Borsh

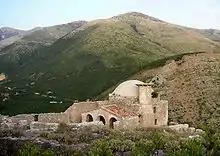
Ruined mosque of Hajji Bendo in Borsh

The fortress was renovated again by Ali Pasha Tepelena, and it is these fortifications that visitors can view by taking the half-hour walk up to the 'castle rock', the limestone mount clearly visible above the old village. During Ali Pasha's reign, there were 700 houses at Borsh, and below the castle mount you can see a ruined mosque of Hajji Bendo and a madrese (a Muslim theological school), both of which were damaged in Ali Pasha's wars but survived, only to be destroyed in fighting after 1912 when the Turks left the region.